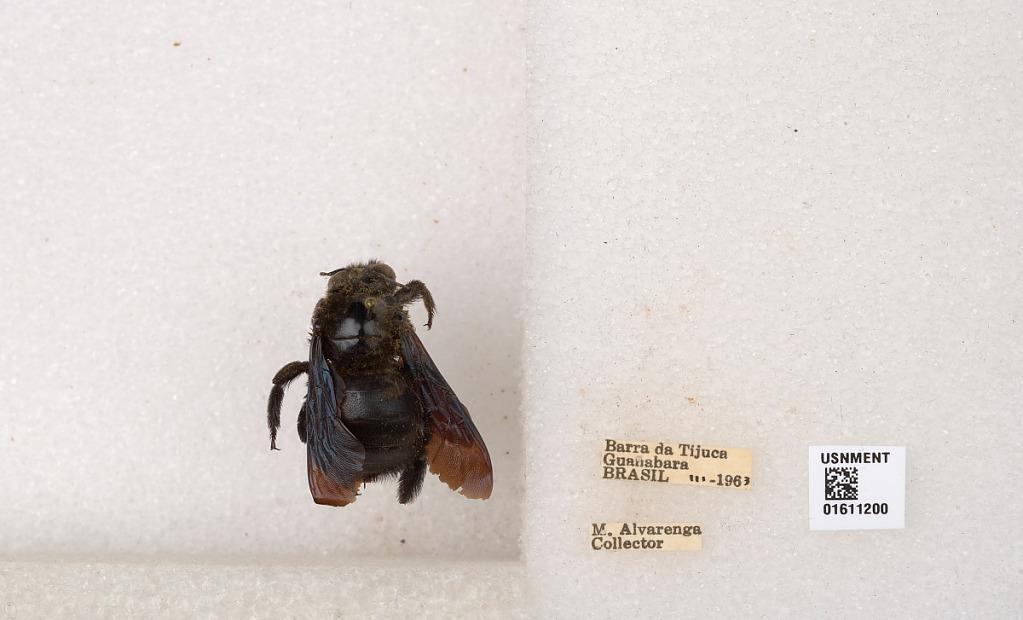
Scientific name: Xylocopa
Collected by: M. Evans
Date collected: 1963-3-1
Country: Brazil
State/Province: Rio de Janeiro
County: Rio de Janeiro
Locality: Barra da Tijuca, Guanabara